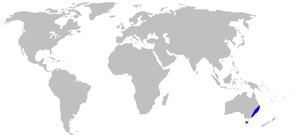
Les Blandfordiaceae sont une famille de plantes monocotylédones qui ne comprend que 3 ou 4 espèces appartenant au genre Blandfordia.